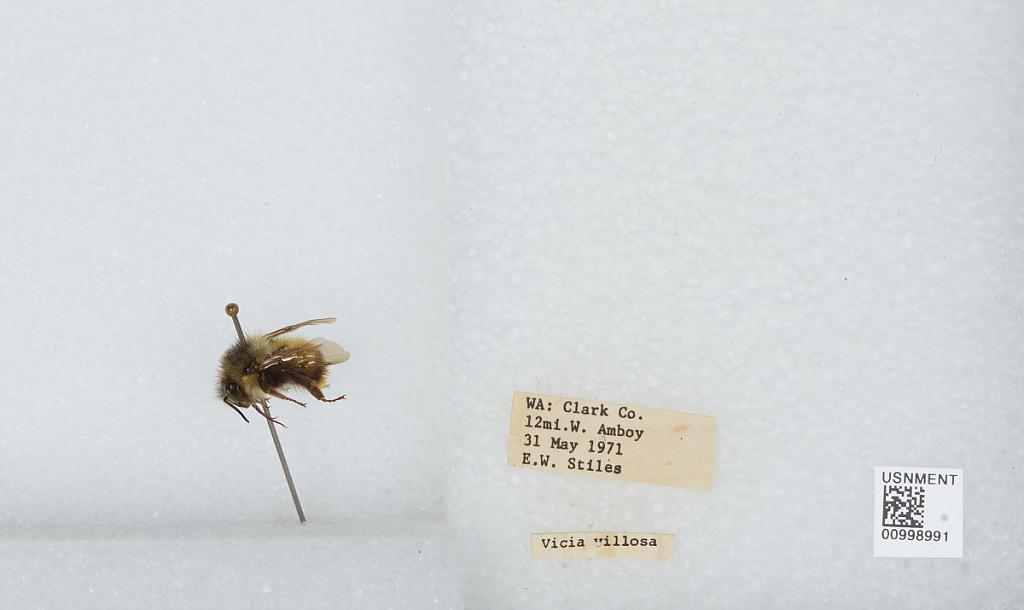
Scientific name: Bombus (Pyrobombus) mixtus Cresson
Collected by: E. Stiles
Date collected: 1971-5-31
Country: United States
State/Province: Washington
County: Clark
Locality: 12 miles west of Amboy
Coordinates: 45.9314, -122.676